College of the Rockies

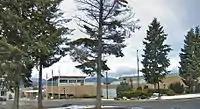
College of the Rockies, 2011

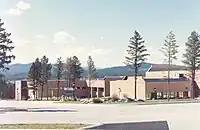
East Kootenay Community College, 1989

The College of the Rockies is a Canadian public community college, located in the southeast corner of British Columbia, Canada. The main campus is in Cranbrook, with regional campuses in Creston, Fernie, Golden, Invermere, and Kimberley.